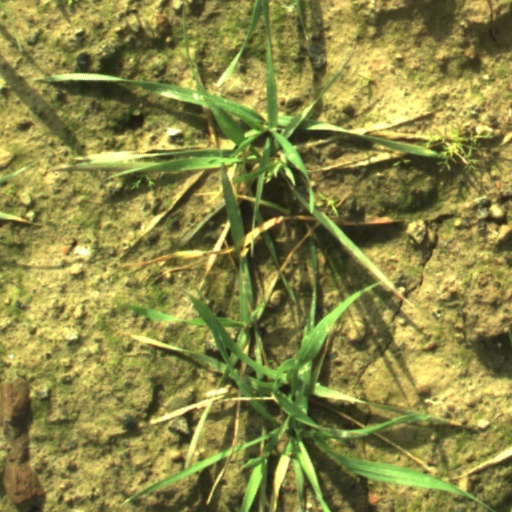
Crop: wheat